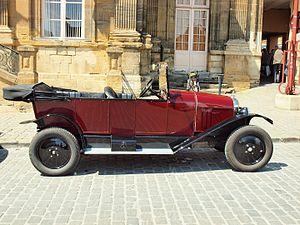
Place Ducale de Charleville-Mézières (Ardennes, France) , en mai 2016, lors du 13e festival des Confréries en Ardenne.